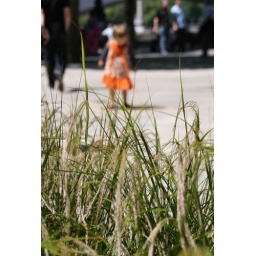
Girl in orange dress